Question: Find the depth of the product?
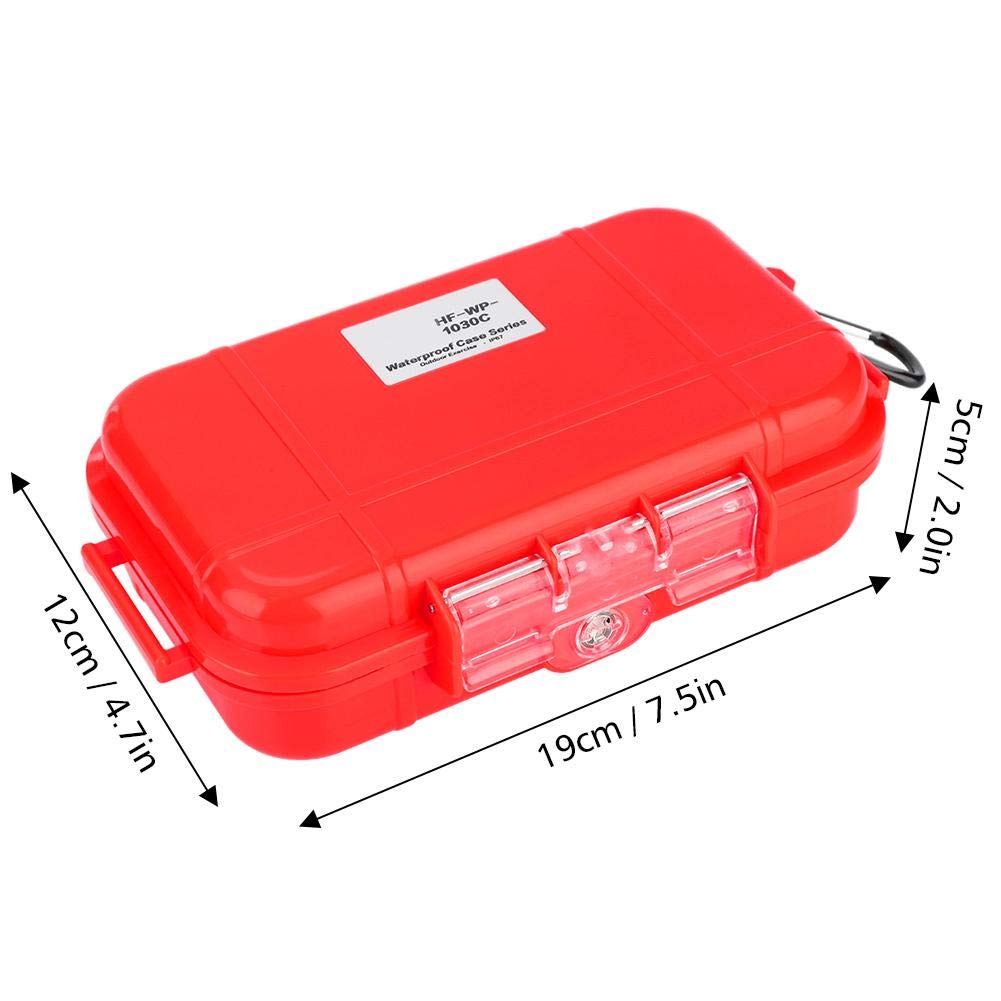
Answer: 19.0 centimetre